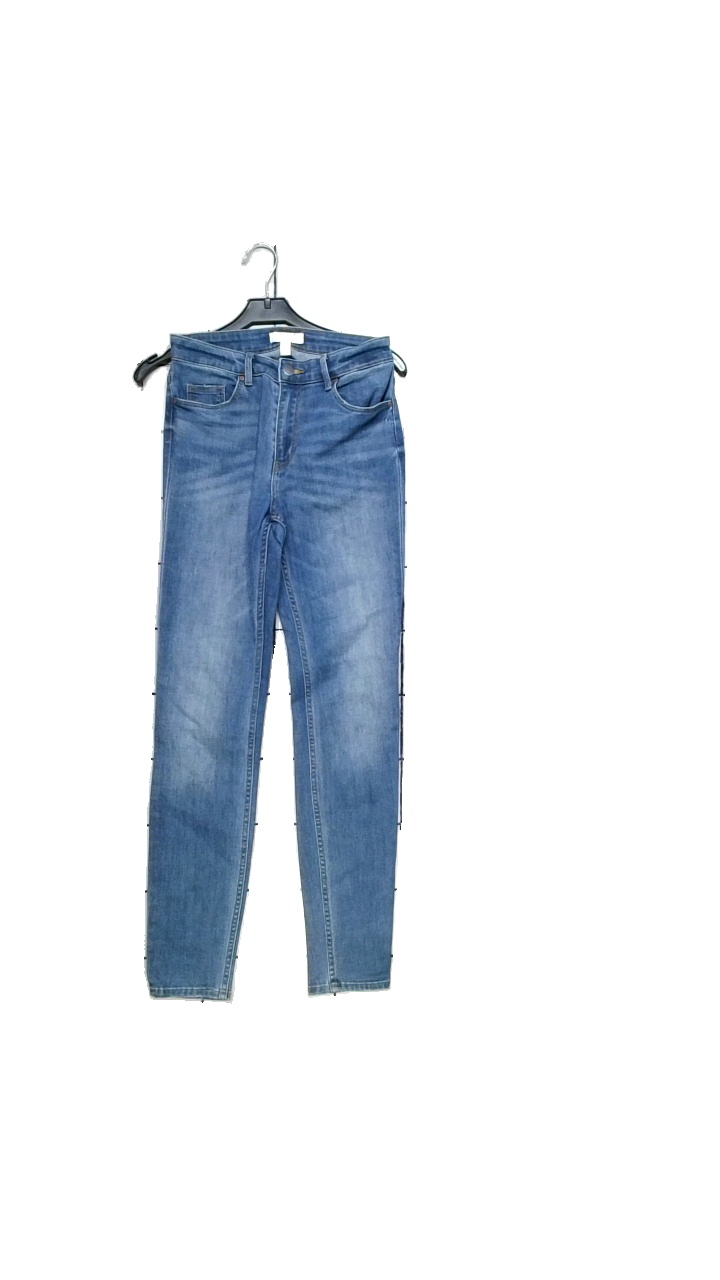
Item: Jeans (Ladies)
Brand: H&m
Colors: Blue
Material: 62% cotton, 31% polyester, 3% viscose, 3% other fibres, 1% elastane
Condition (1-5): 4
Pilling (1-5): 4
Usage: Reuse
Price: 50-100